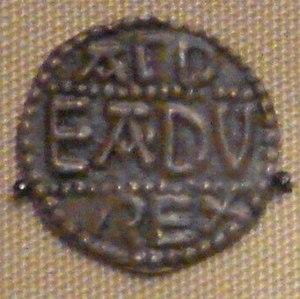
Eadwald est roi d'Est-Anglie dans la dernière décennie du VIIIᵉ siècle.